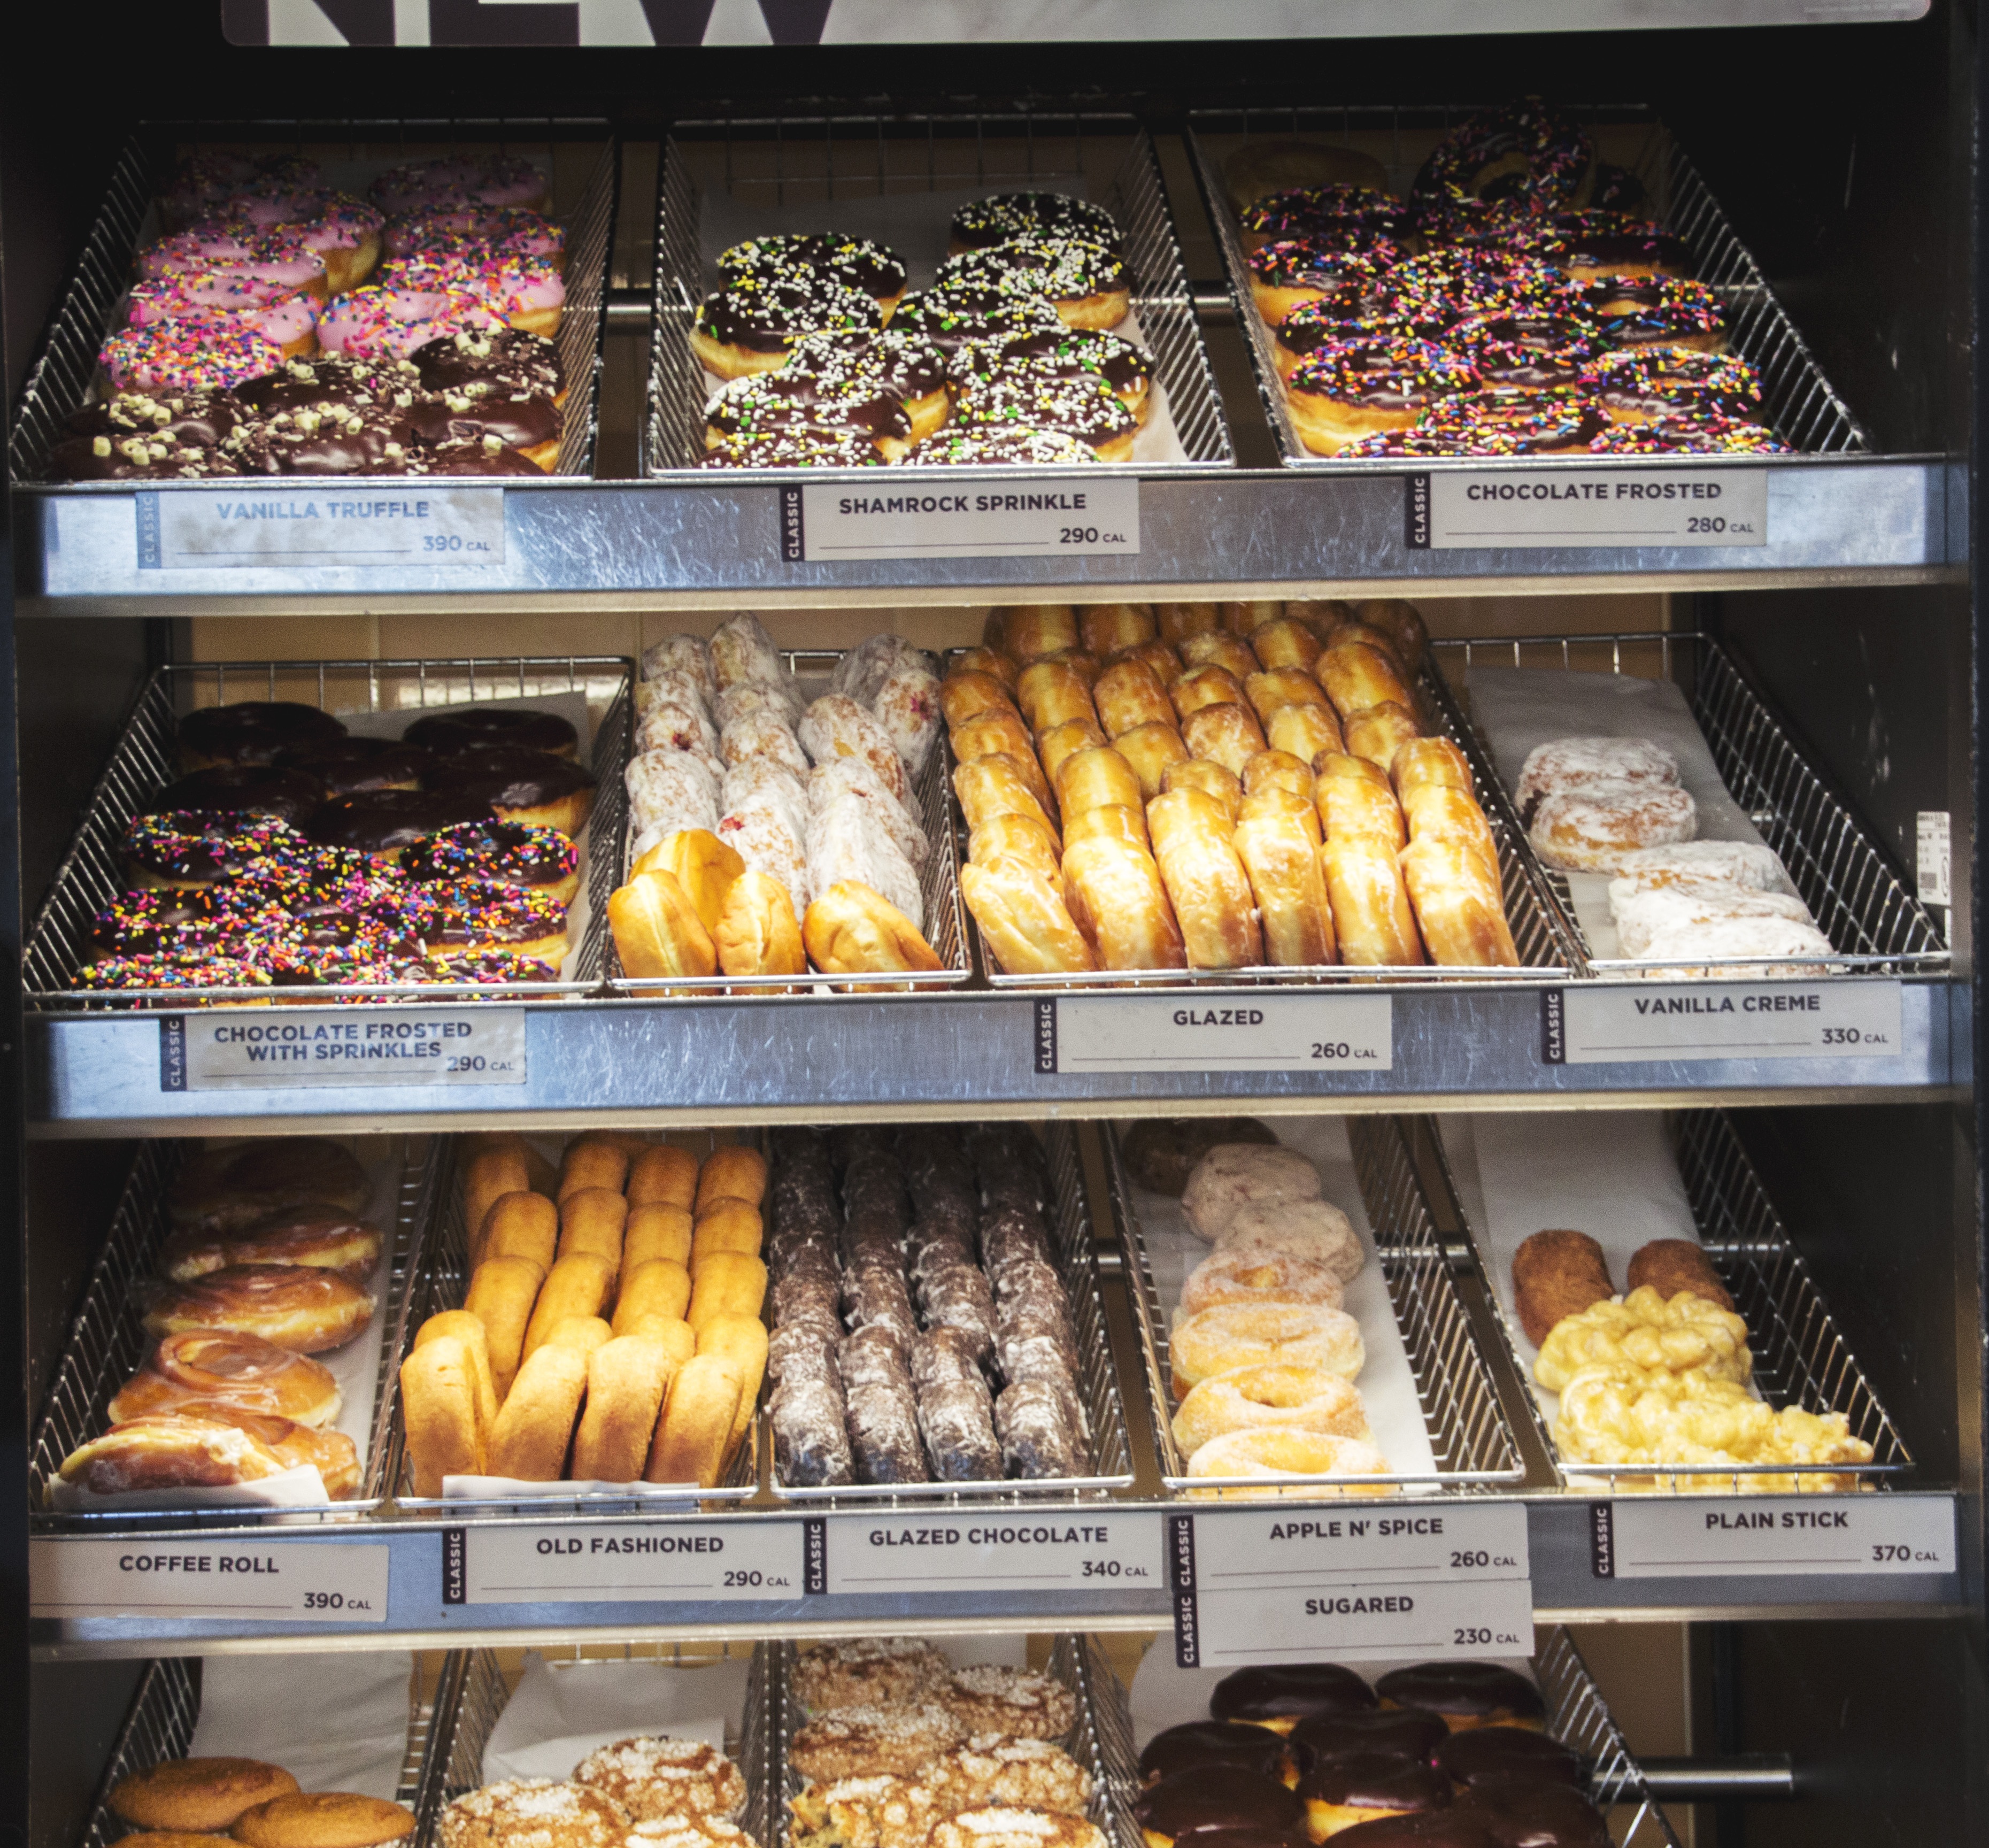
sweet, meal, food, produce, colorful, baking, ice cream, dessert, delicious, bakery, sugar, donuts, patisserie, baked goods, glazed, flavors, danish pastry